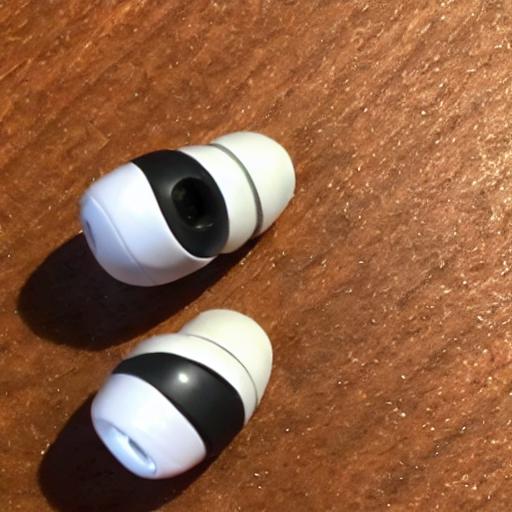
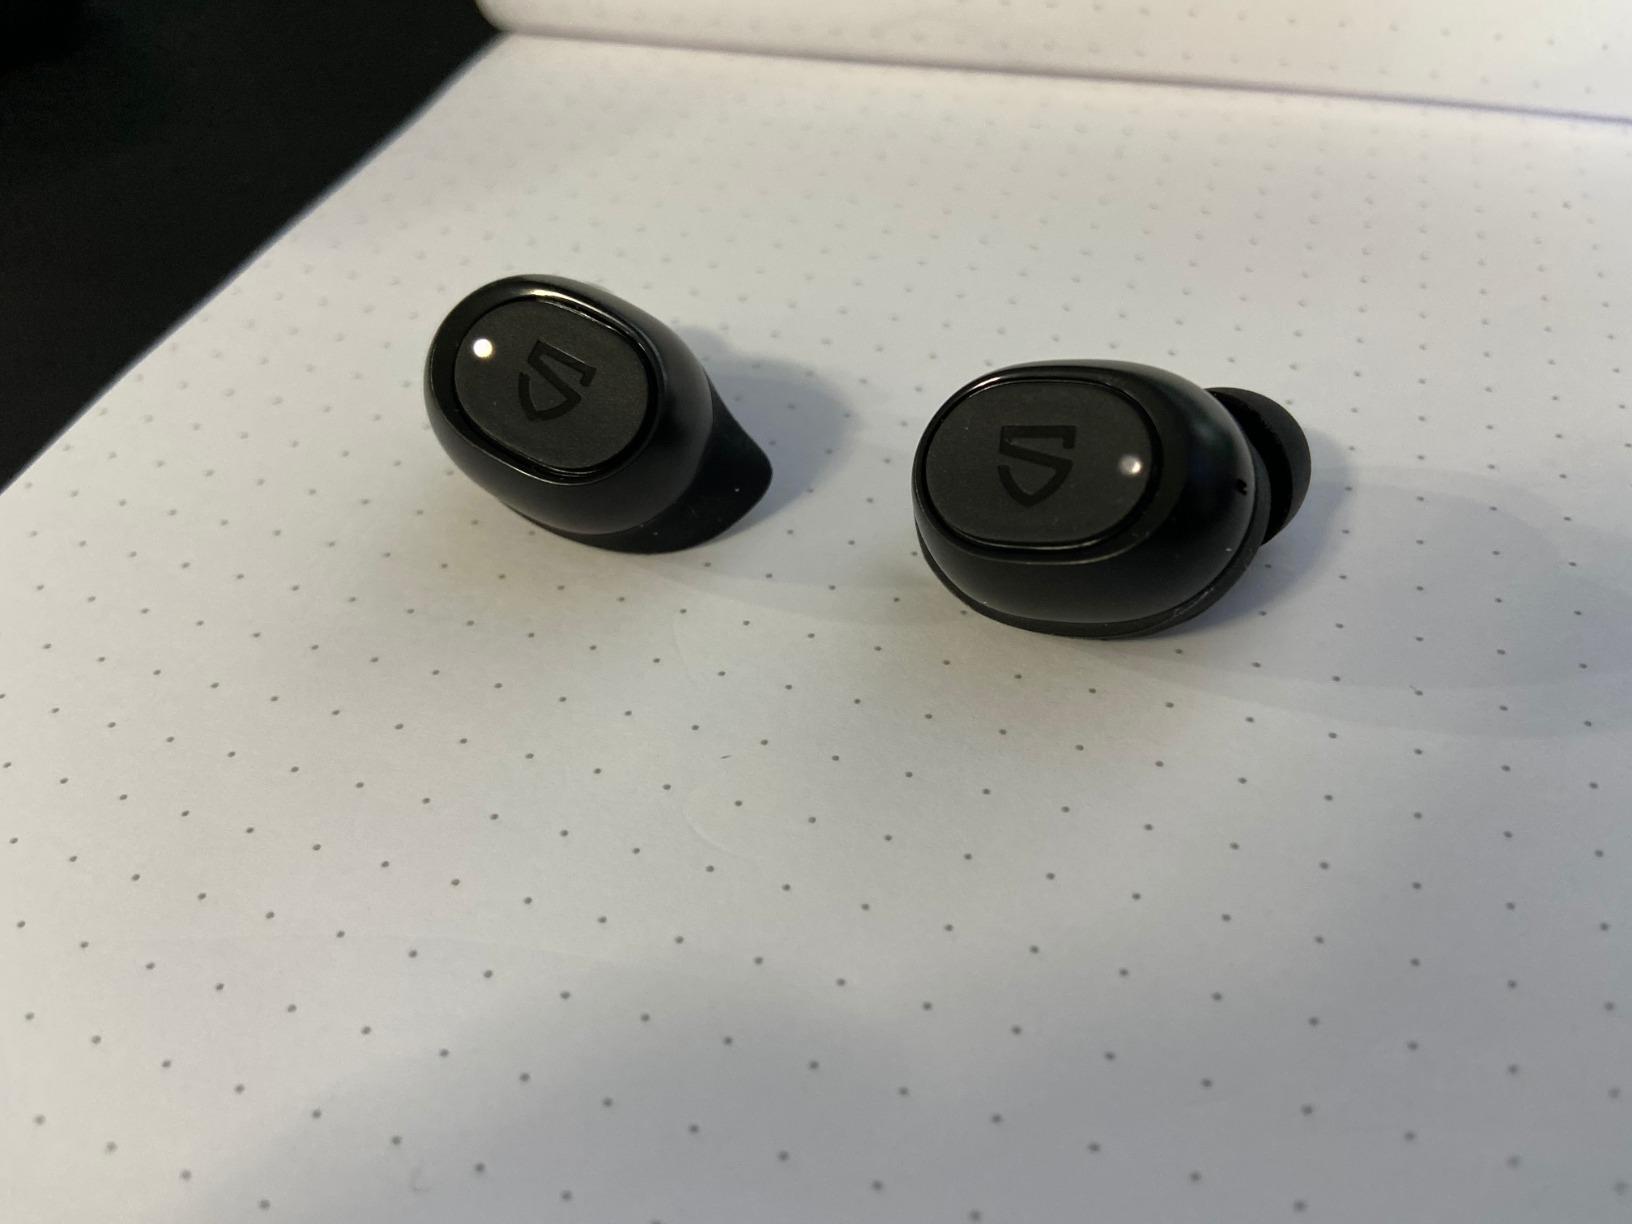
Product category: earbuds
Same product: no